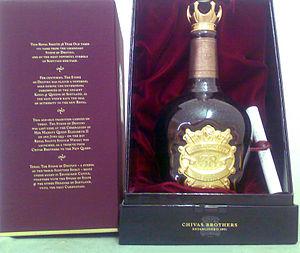
Chivas Regal est une marque de Scotch whisky produit par l’entreprise Chivas Brothers, filiale du groupe Pernod Ricard. Elle a été fondée en 1801 à Aberdeen en Écosse et est basée à la distillerie Strathisla près de Keith dans le Speyside.